Climate change in Austria

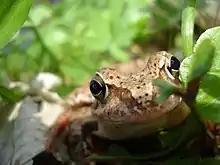
The agile frog, one of Austria's expected "climate losers".

Climate change result in many forest ecosystems experiencing stress due to less precipitation and/or increased temperatures. Extreme events like storms are becoming more frequent, leading to spread of pest infestations. As the stress on coniferous forests make them more vulnerable to pests, the bark beetle benefits from increasing temperatures. The bark beetle spreads rapidly and parasitizes on spruces, causing great damage and exposes them to even more stress, threatening the spruce forests.